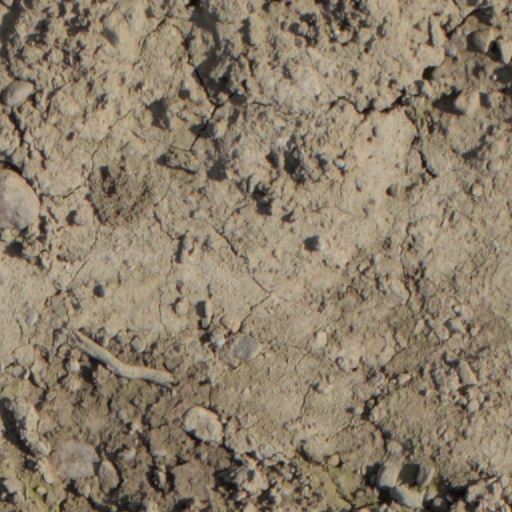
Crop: wheat